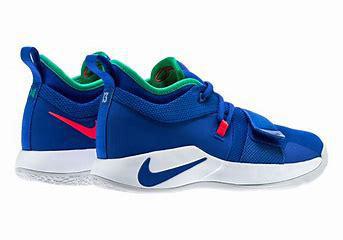
Brand: Nike
Model: Pg 5